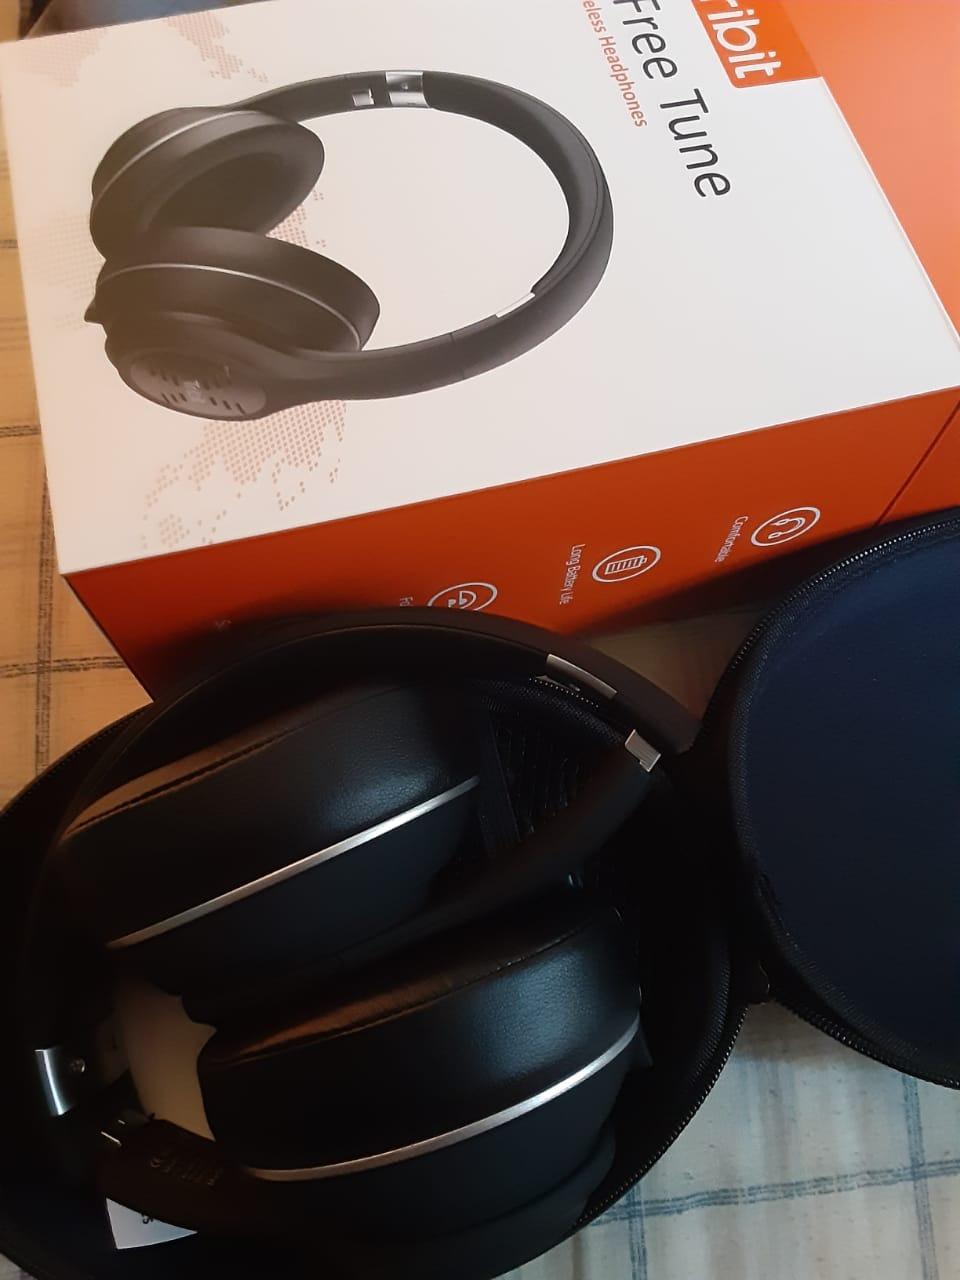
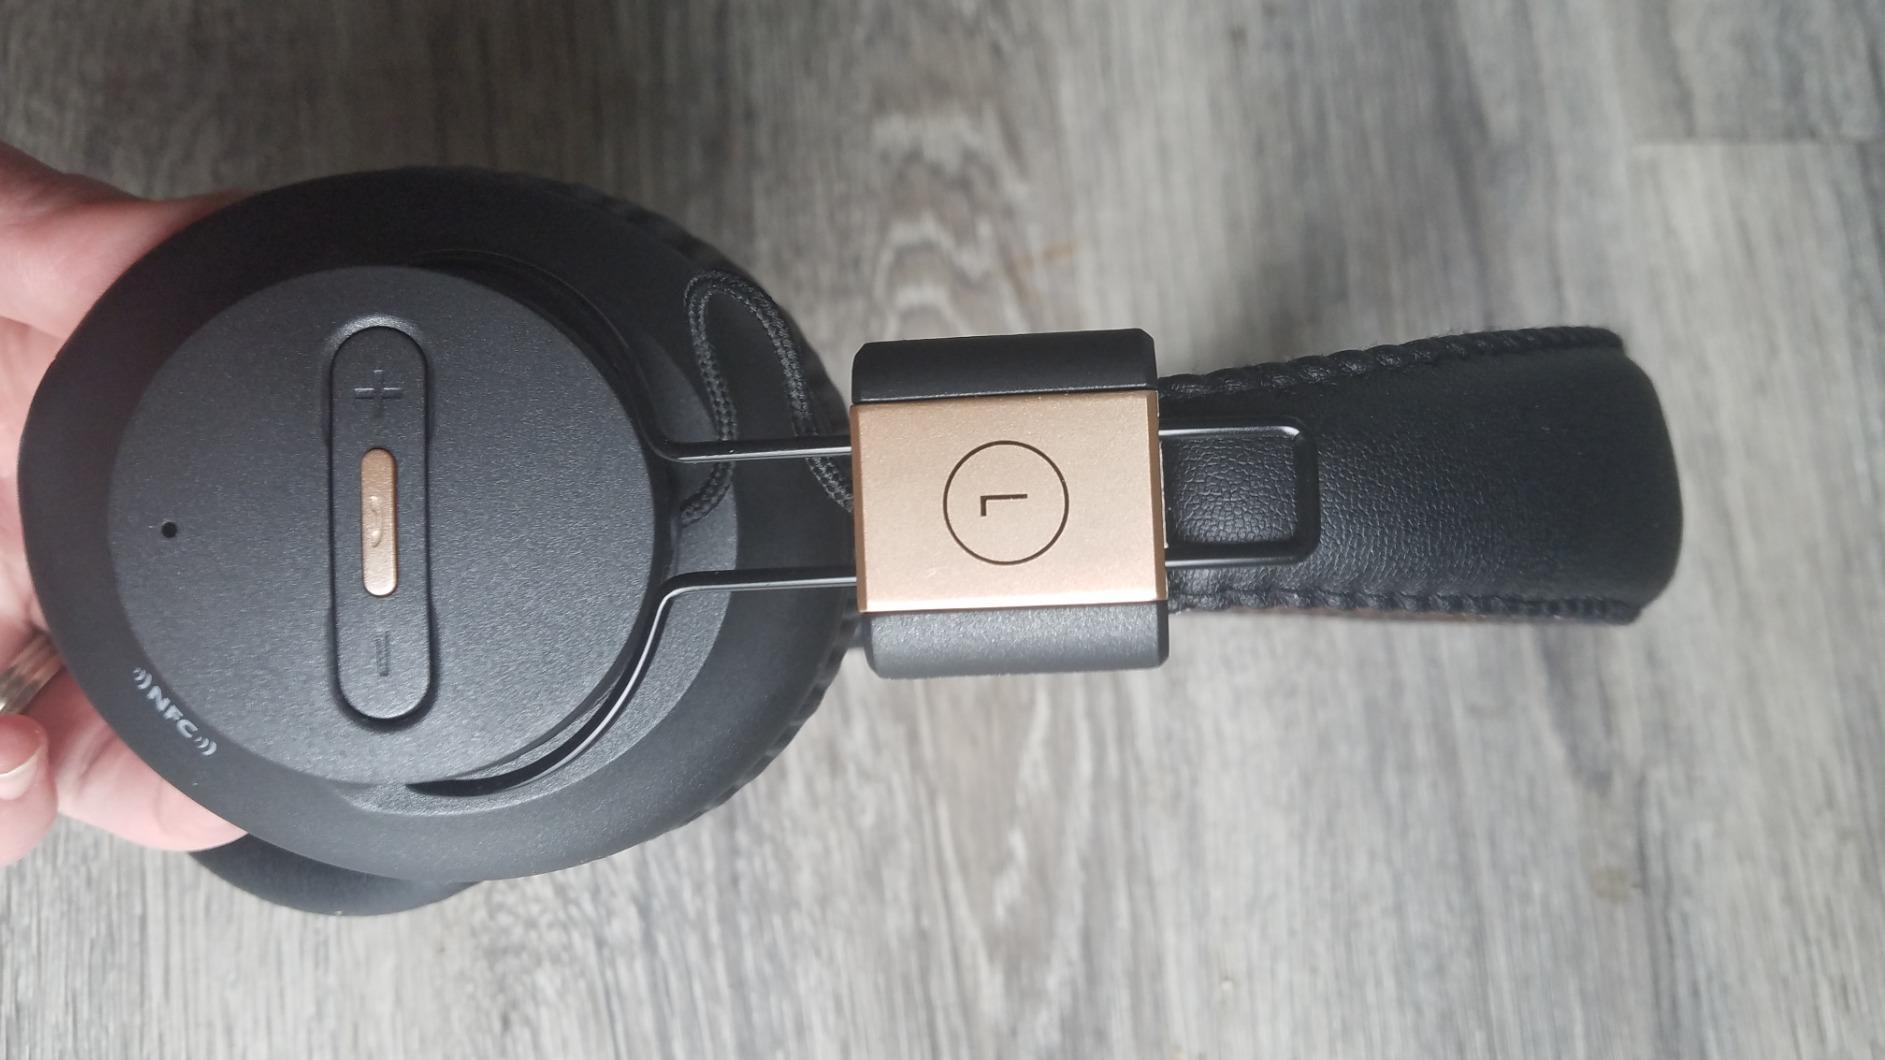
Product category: headphones
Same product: no